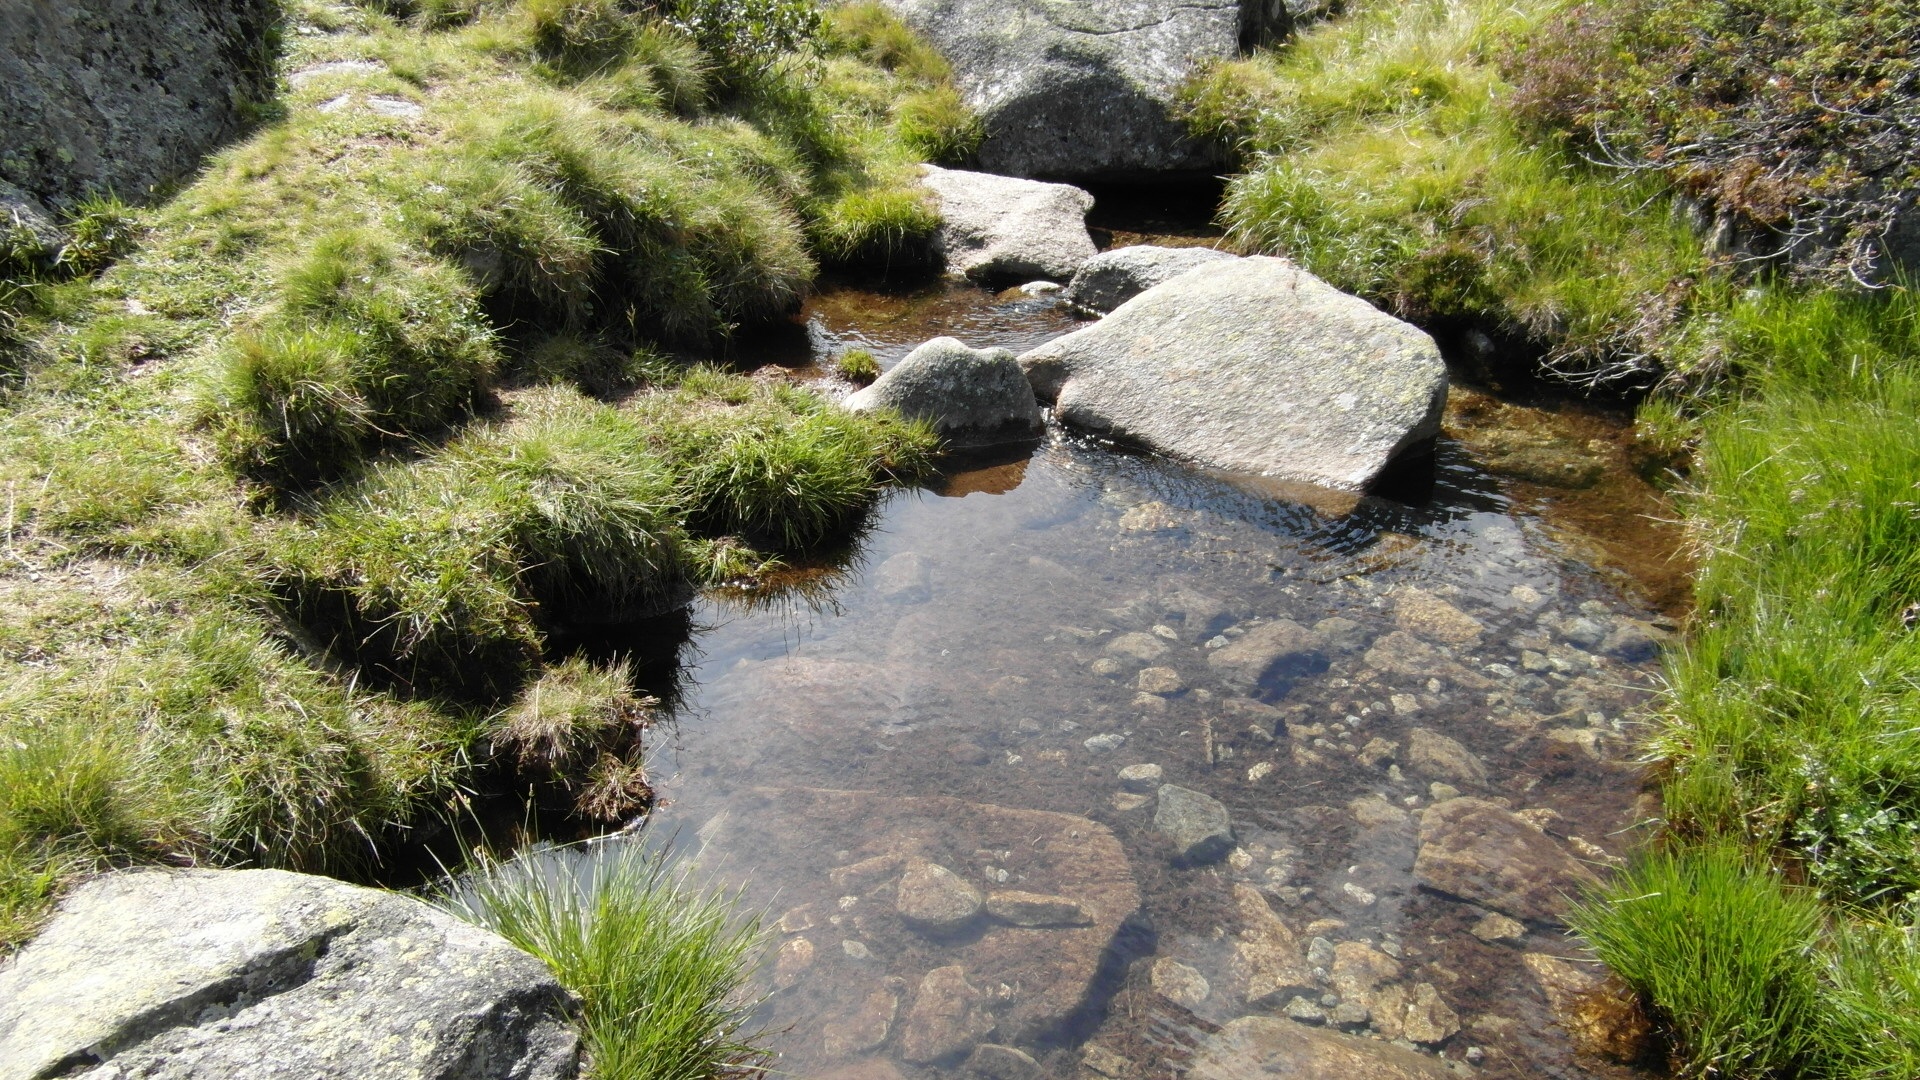
landscape, water, rock, mountain, summer, pond, stream, flow, rapid, body of water, mountains, bach, watercourse, stream bed, mountain and water